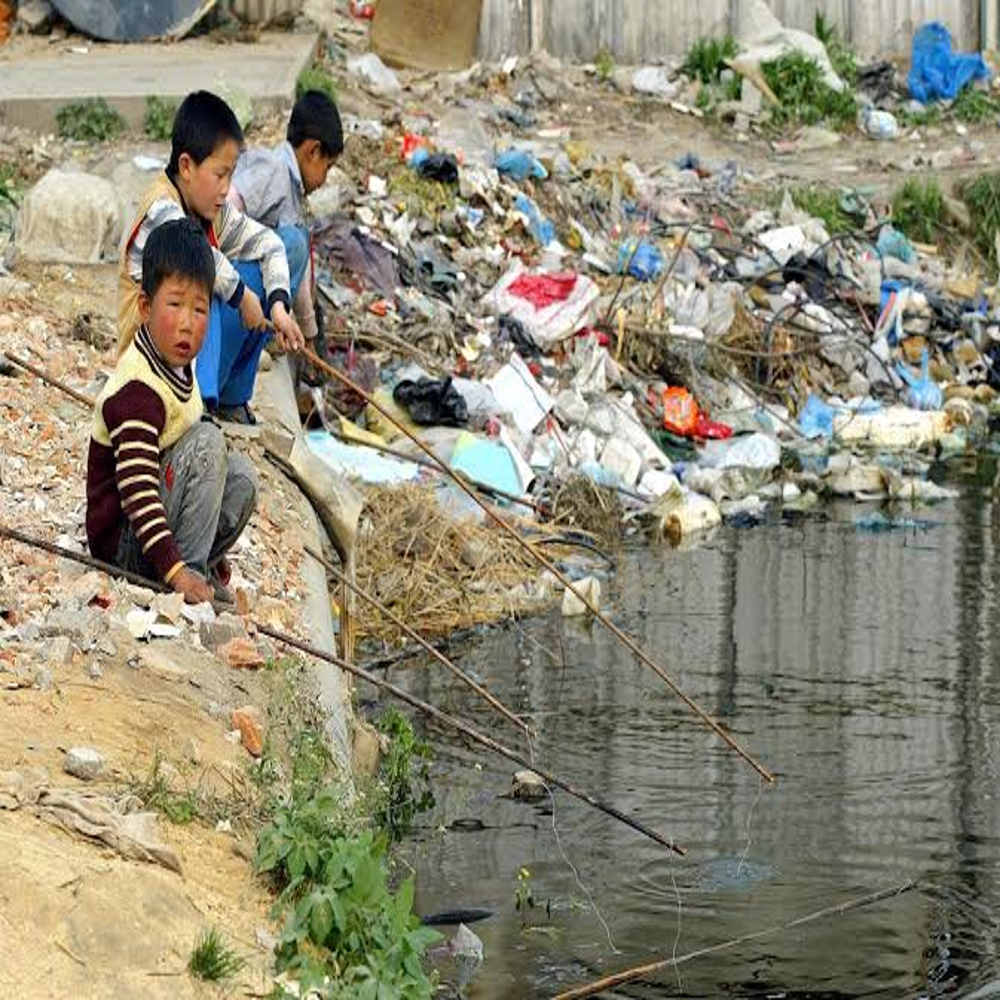
Body of water present: yes
Land polluted: yes
Water polluted: yes
Pollution percentage: 65%